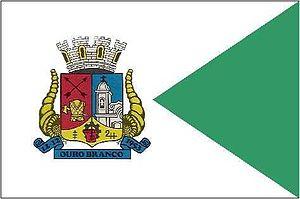
Ouro Branco est une municipalité brésilienne de l'État du Minas Gerais et de la microrégion de Conselheiro Lafaiete.